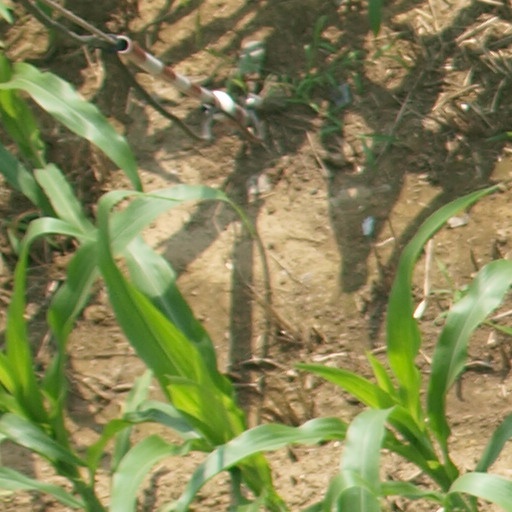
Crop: maize; corn